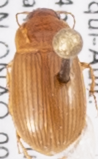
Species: Amara quenseli
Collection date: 2018-07-03
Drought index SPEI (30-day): -1.442
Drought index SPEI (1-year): -1.01
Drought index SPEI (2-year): -0.88